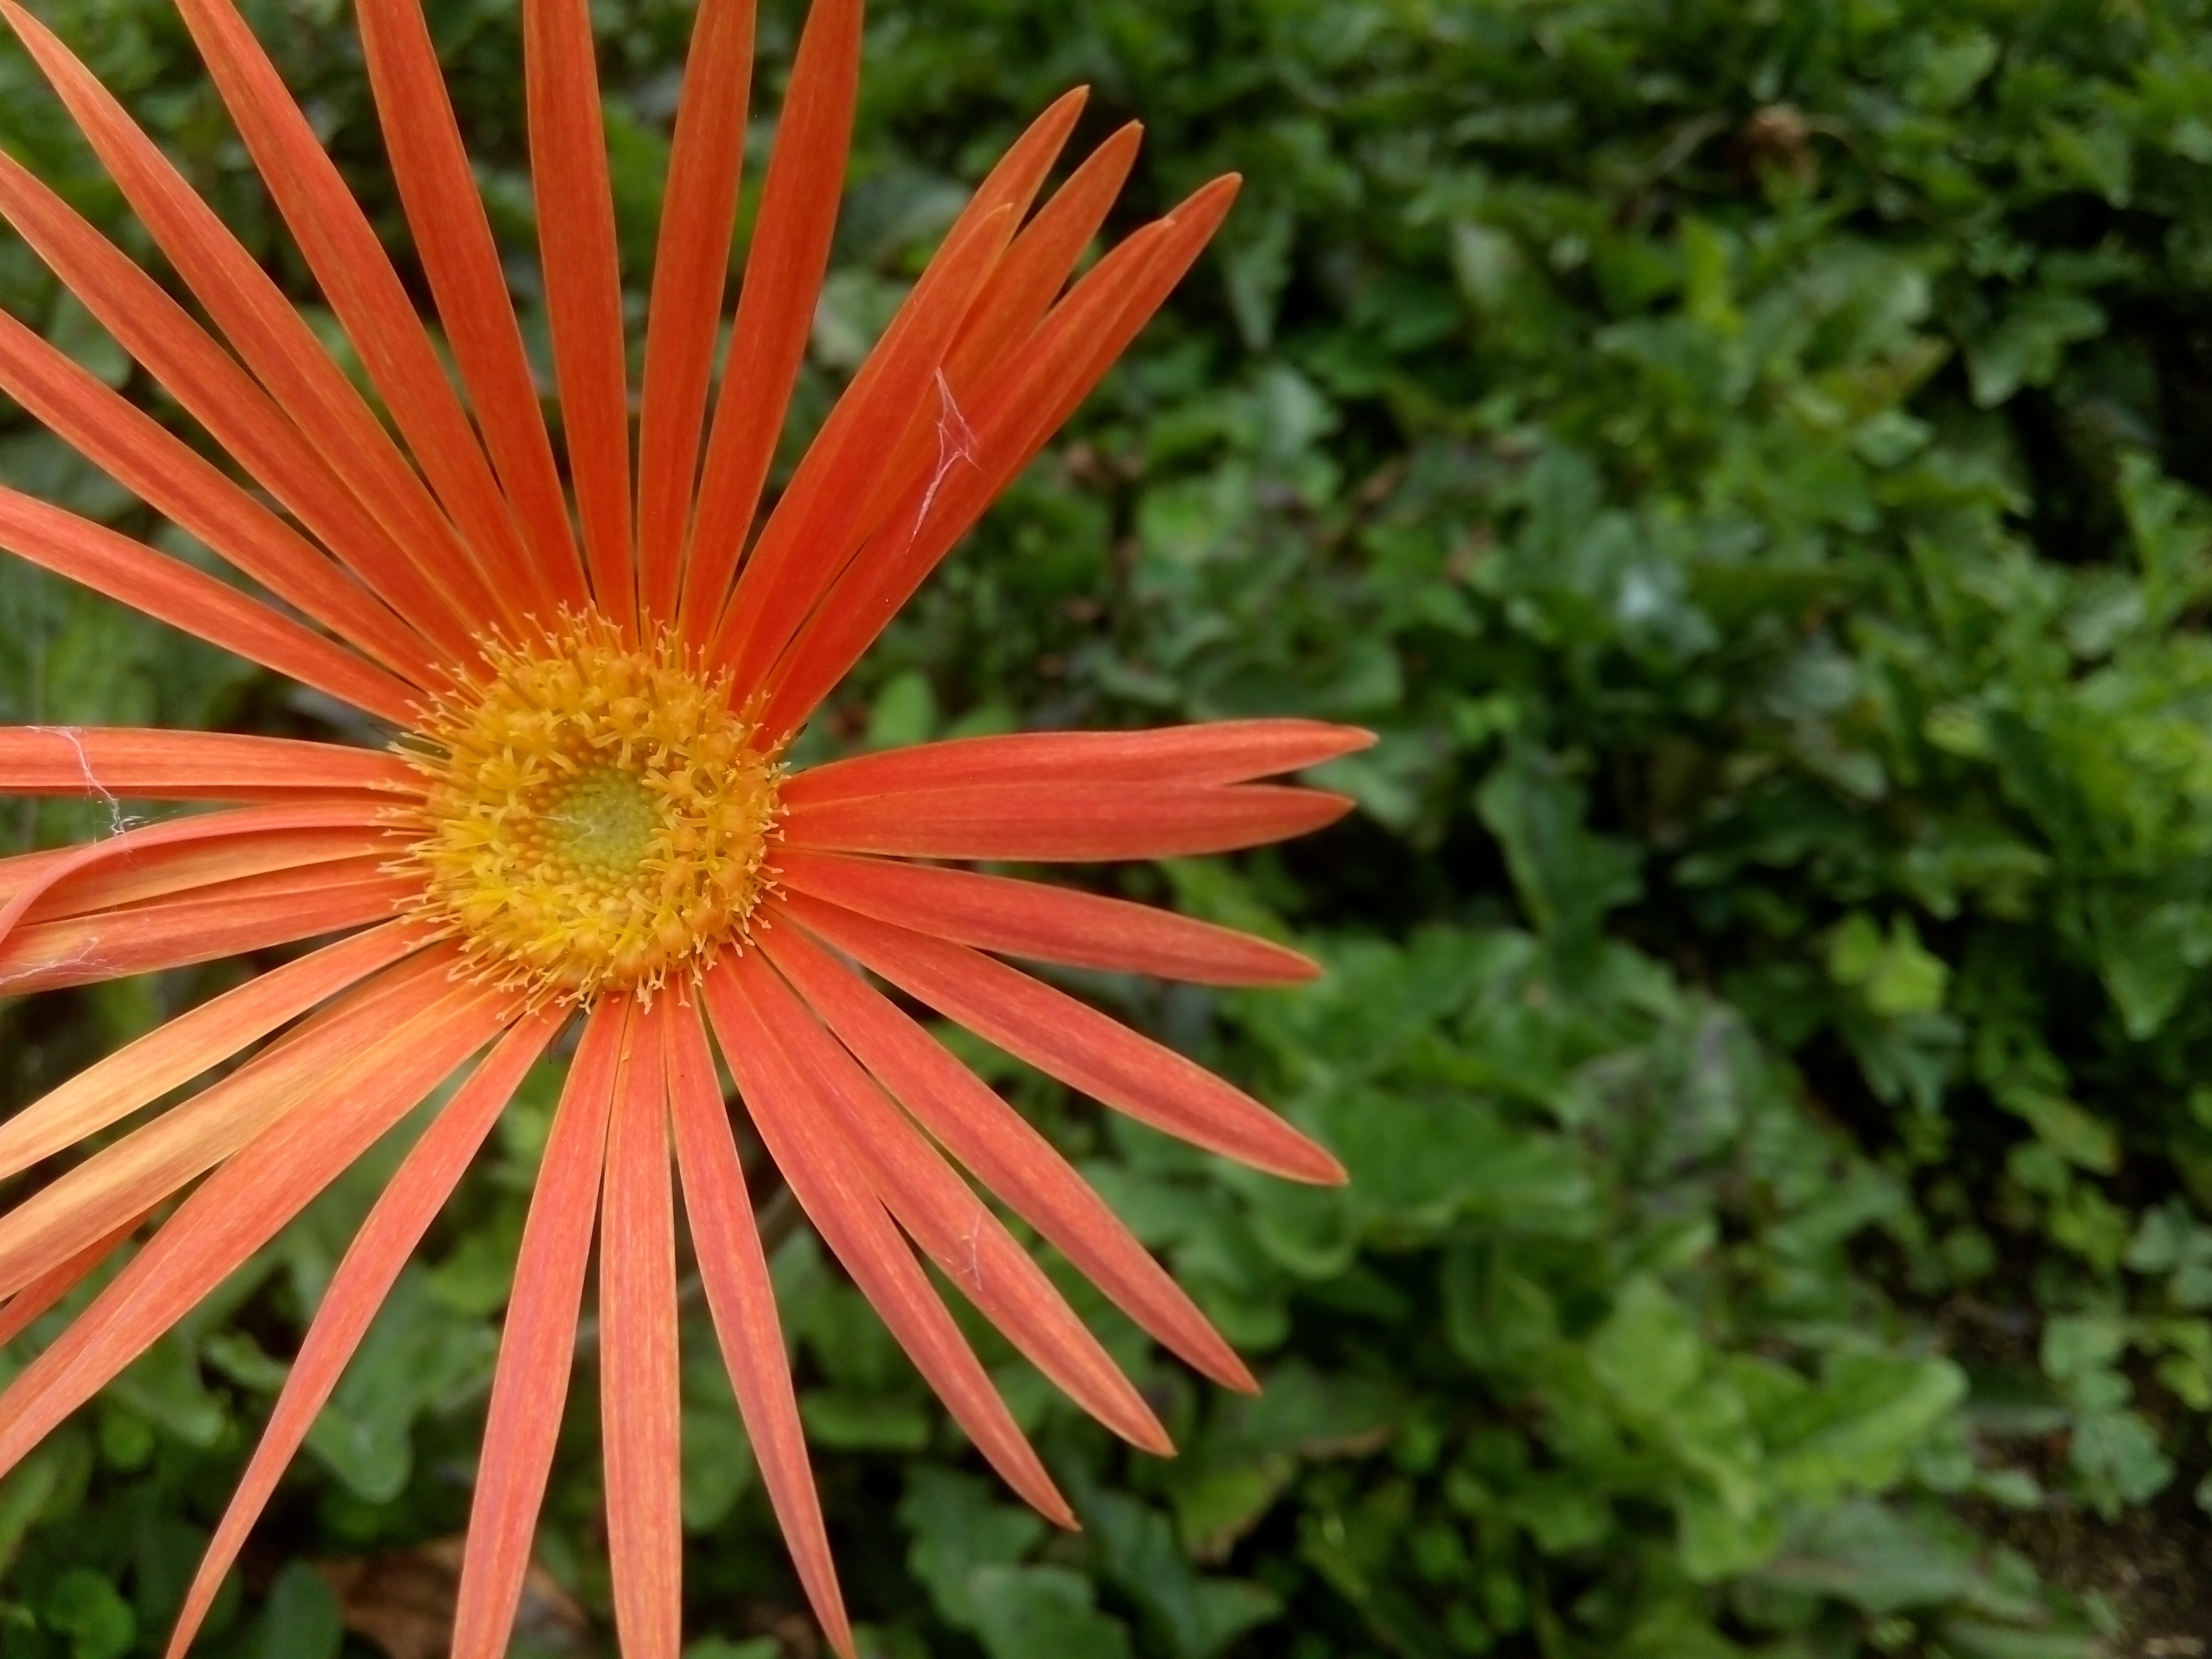
plant, leaf, flower, petal, autumn, botany, flora, wildflower, macro photography, flowering plant, daisy family, annual plant, land plant